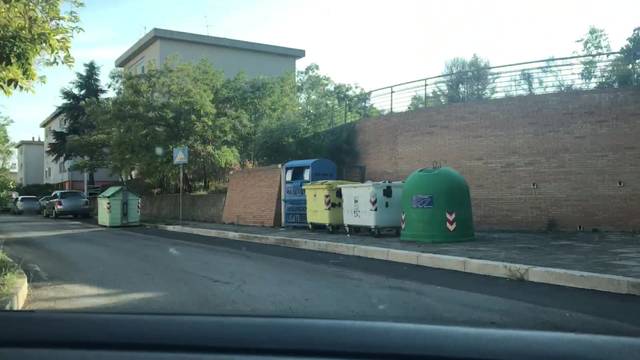
Region: Italy
Coordinates: 40.686, 16.585